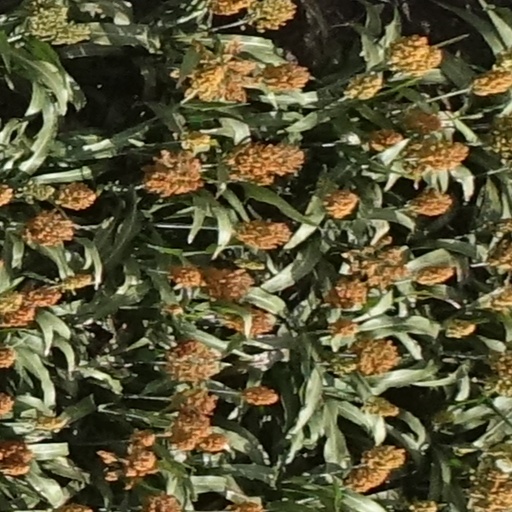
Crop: sorghum